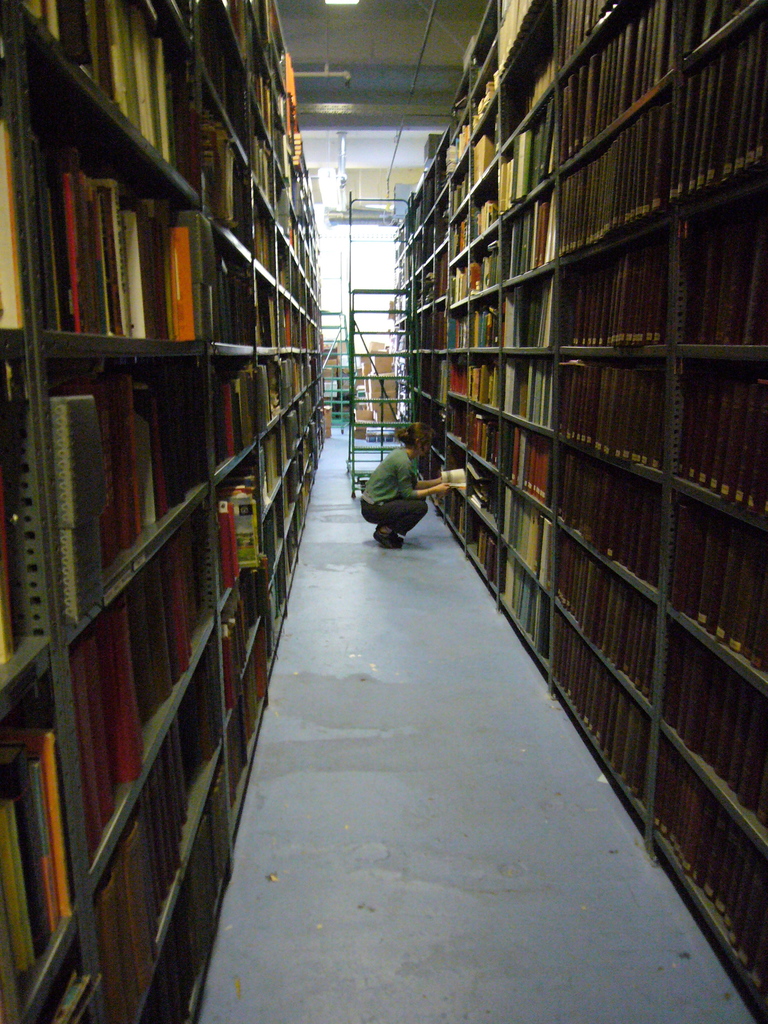
Label: others